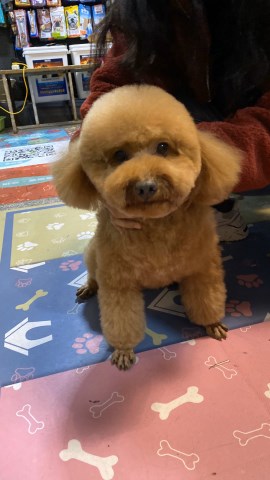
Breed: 7449-n000128-teddy